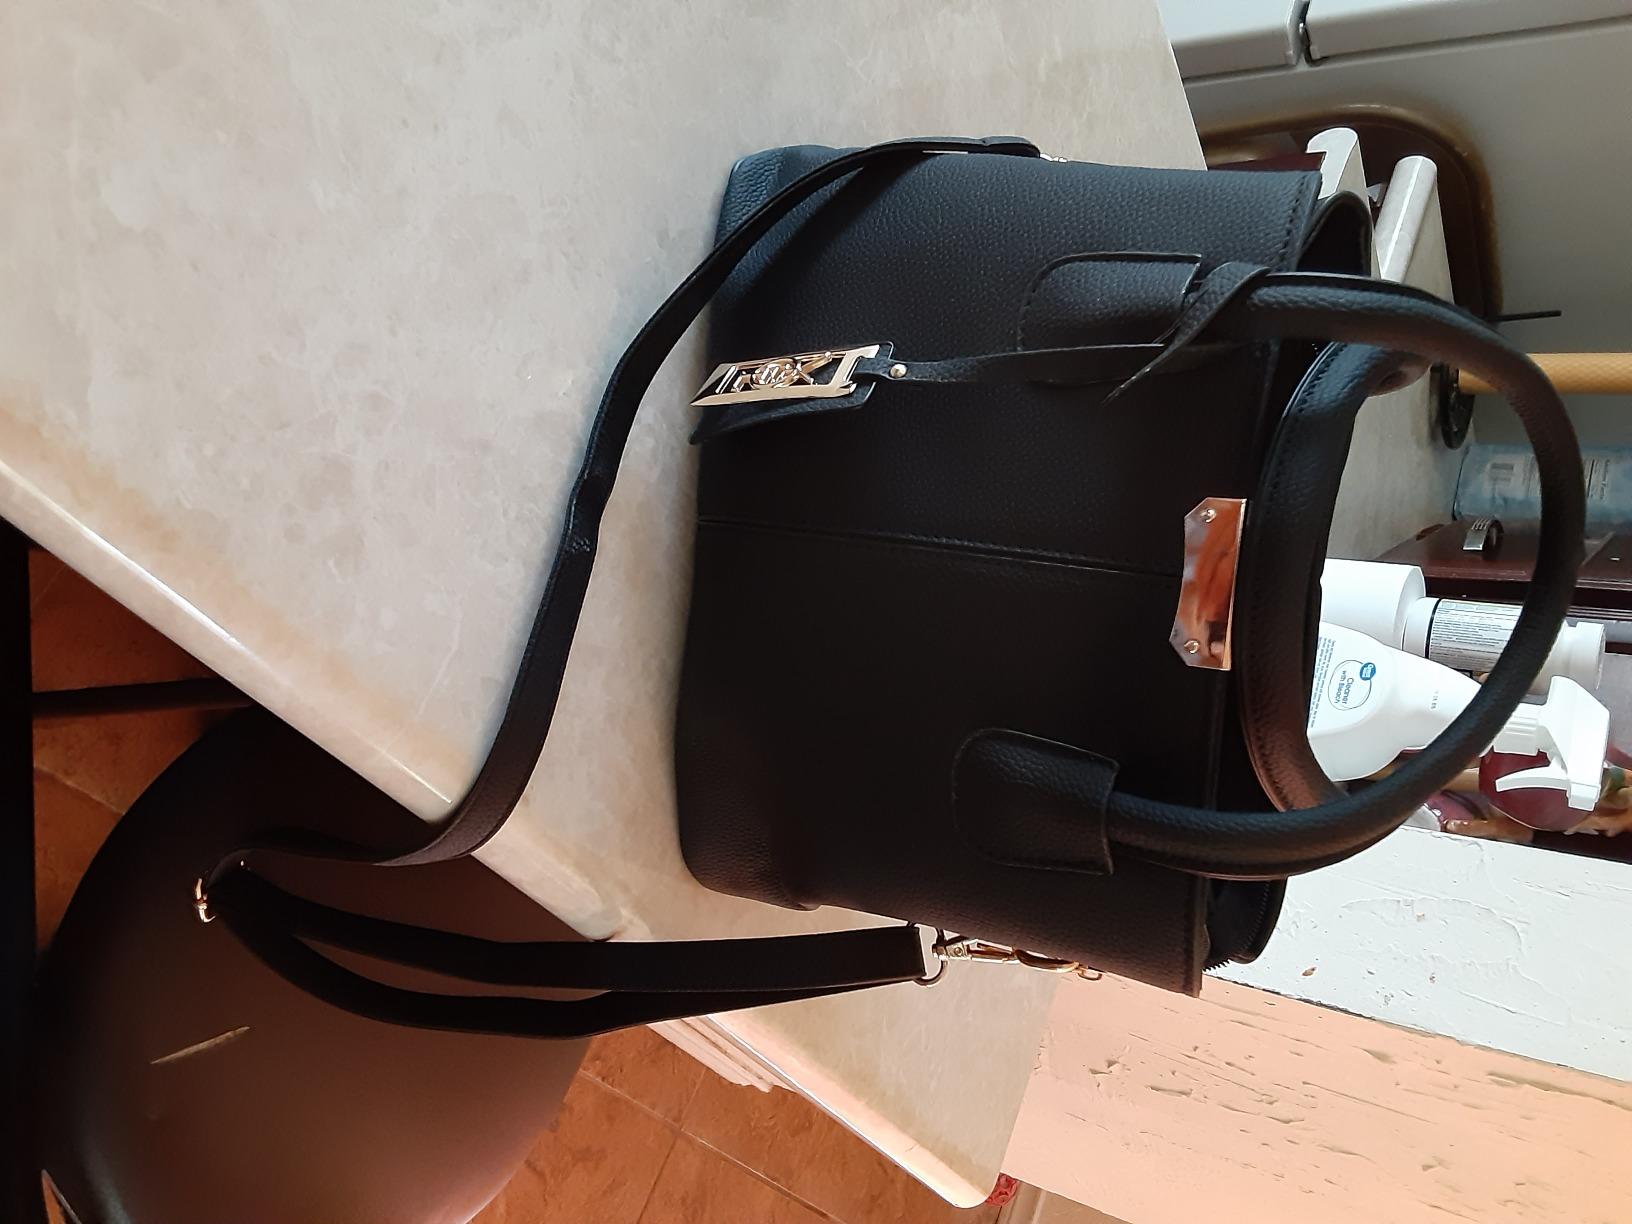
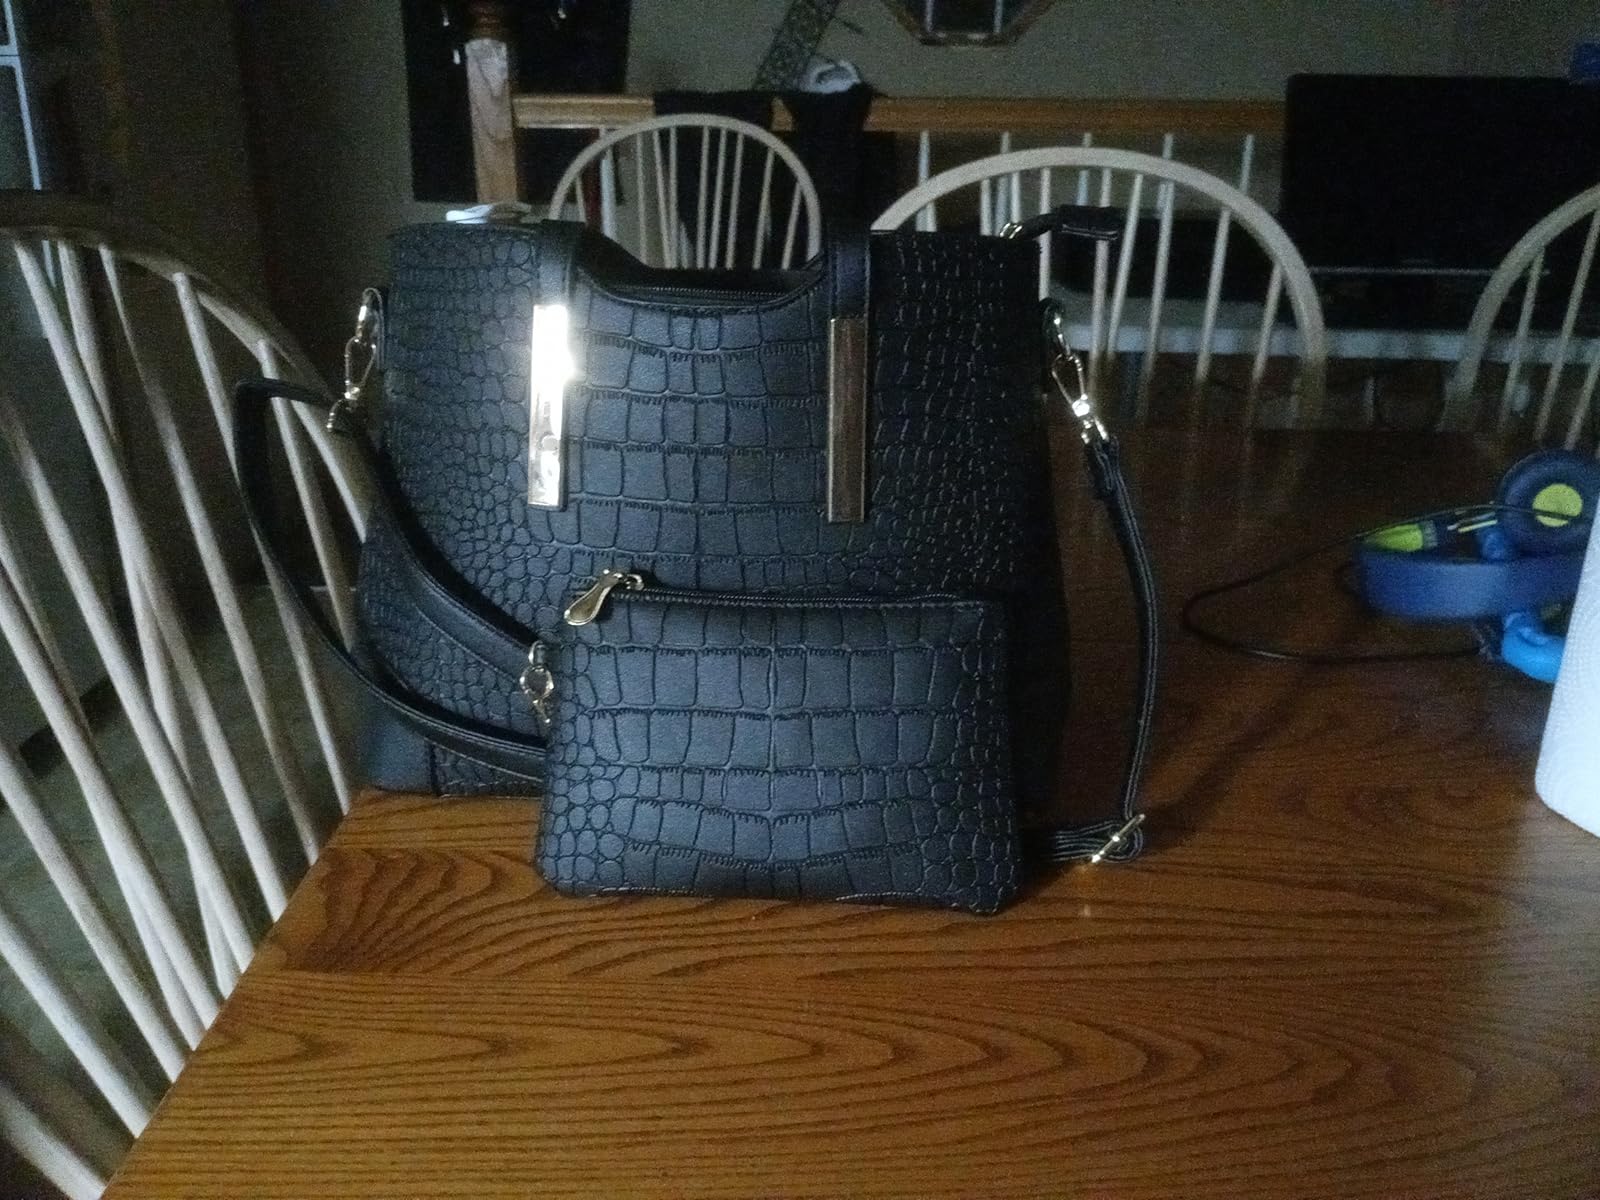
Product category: accessories_handbag
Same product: no